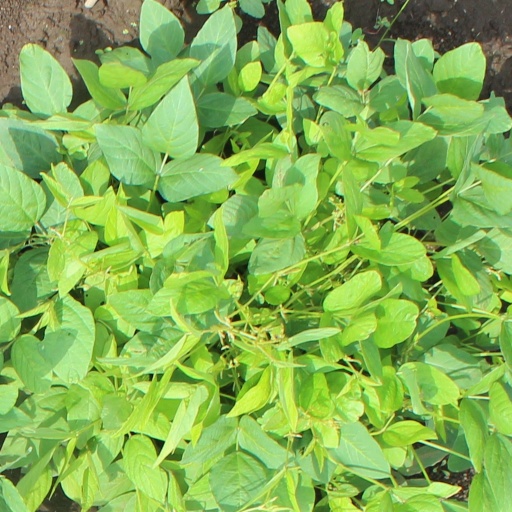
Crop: soybean